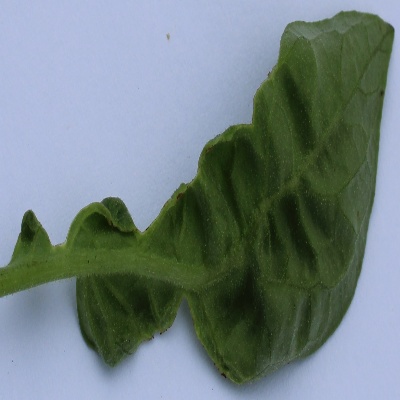
Crop: Tomato
Condition: leaf curl